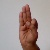
The image shows a hand gesture representing the letter 'F' in Indian Sign Language.